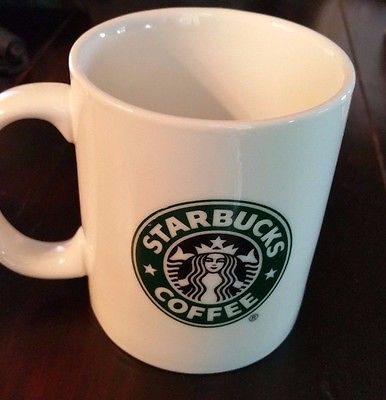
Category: mug